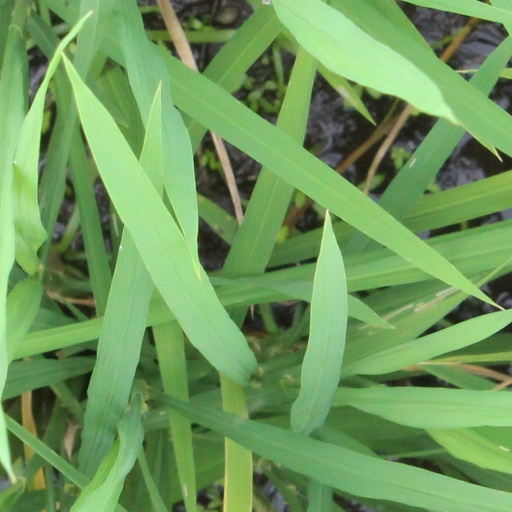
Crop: rice